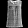
Label: Shirt